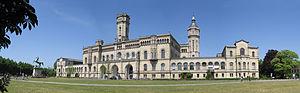
Le Welfenschloss est un ancien château de Hanovre qui devient en 1879 l'université de Hanovre, devenue l'université Gottfried Wilhelm Leibniz de Hanovre. Le château est entouré d'un parc dans le style paysager, le Welfengarten.